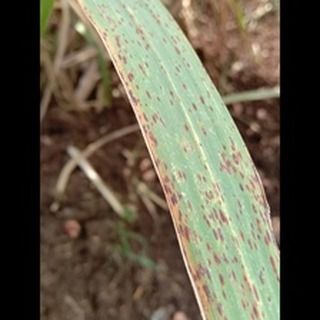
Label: sugarcane_rust